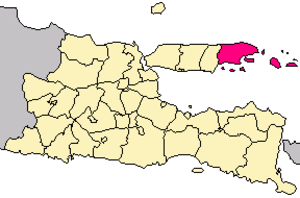
Le kabupaten de Sumenep, en indonésien Kabupaten Sumenep, est un kabupaten d'Indonésie situé dans l'île de Madura, dans la province de Java oriental.